Aelbrecht Bouts

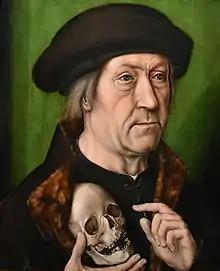
"Selfportrait with skull" by Bouts, Noordbrabants Museum

Aelbrecht Bouts (1452 - March 1549) was a Flemish painter of the Early Netherlandish era. His first name is sometimes spelled ‘Albert’, ‘Aelbert’ or ‘Albrecht’. He was born into a family of painters in Leuven. Aelbrecht’s father was Dieric Bouts the Elder (c. 1415-1475), and his brother was Dieric Bouts the Younger (c. 1448-1490). Jan Bouts (c. 1478-c. 1530), son of Dieric Bouts the Younger, also became a painter. Dieric Bouts the Younger inherited his father’s shop in 1475, while Aelbrecht established his own workshop, also in Leuven. Whereas Dieric the Younger continued in his father's style, Aelbrecht developed his own unmistakable style with strong colors, rich texture and fine details. He died in Leuven.